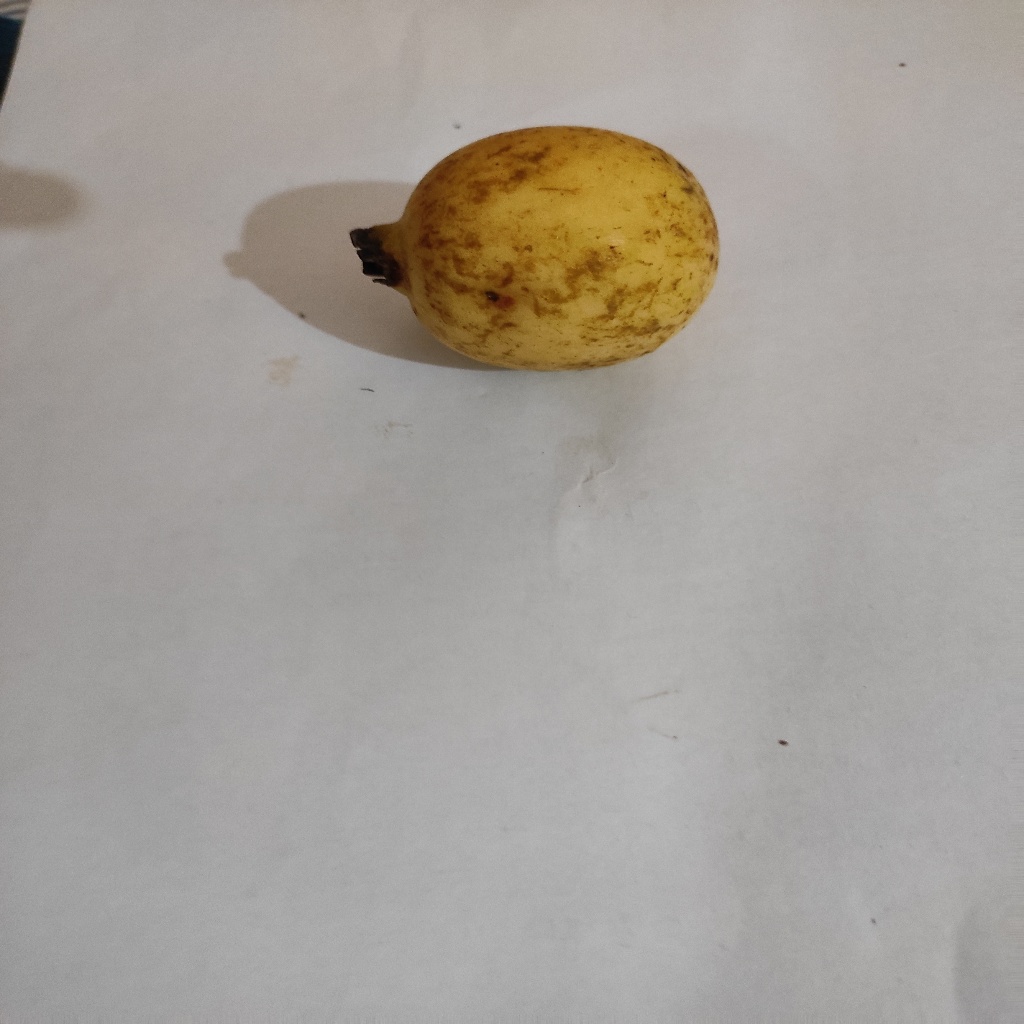
Crop: guava
Quality class: Class_B